William Marshall Cazalet

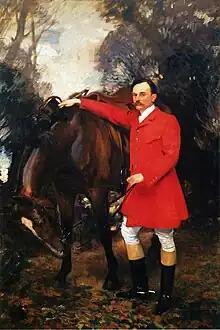
William Marshall Cazalet, John Singer Sargent, 1902

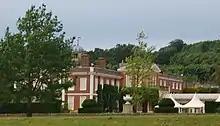
Fairlawne, where Cazalet grew up and lived as an adult

William Marshall Cazalet (8 July 1865 – 22 October 1932) was a wealthy British landowner who represented Great Britain at the 1908 Olympic Games in jeu de paume (real tennis).